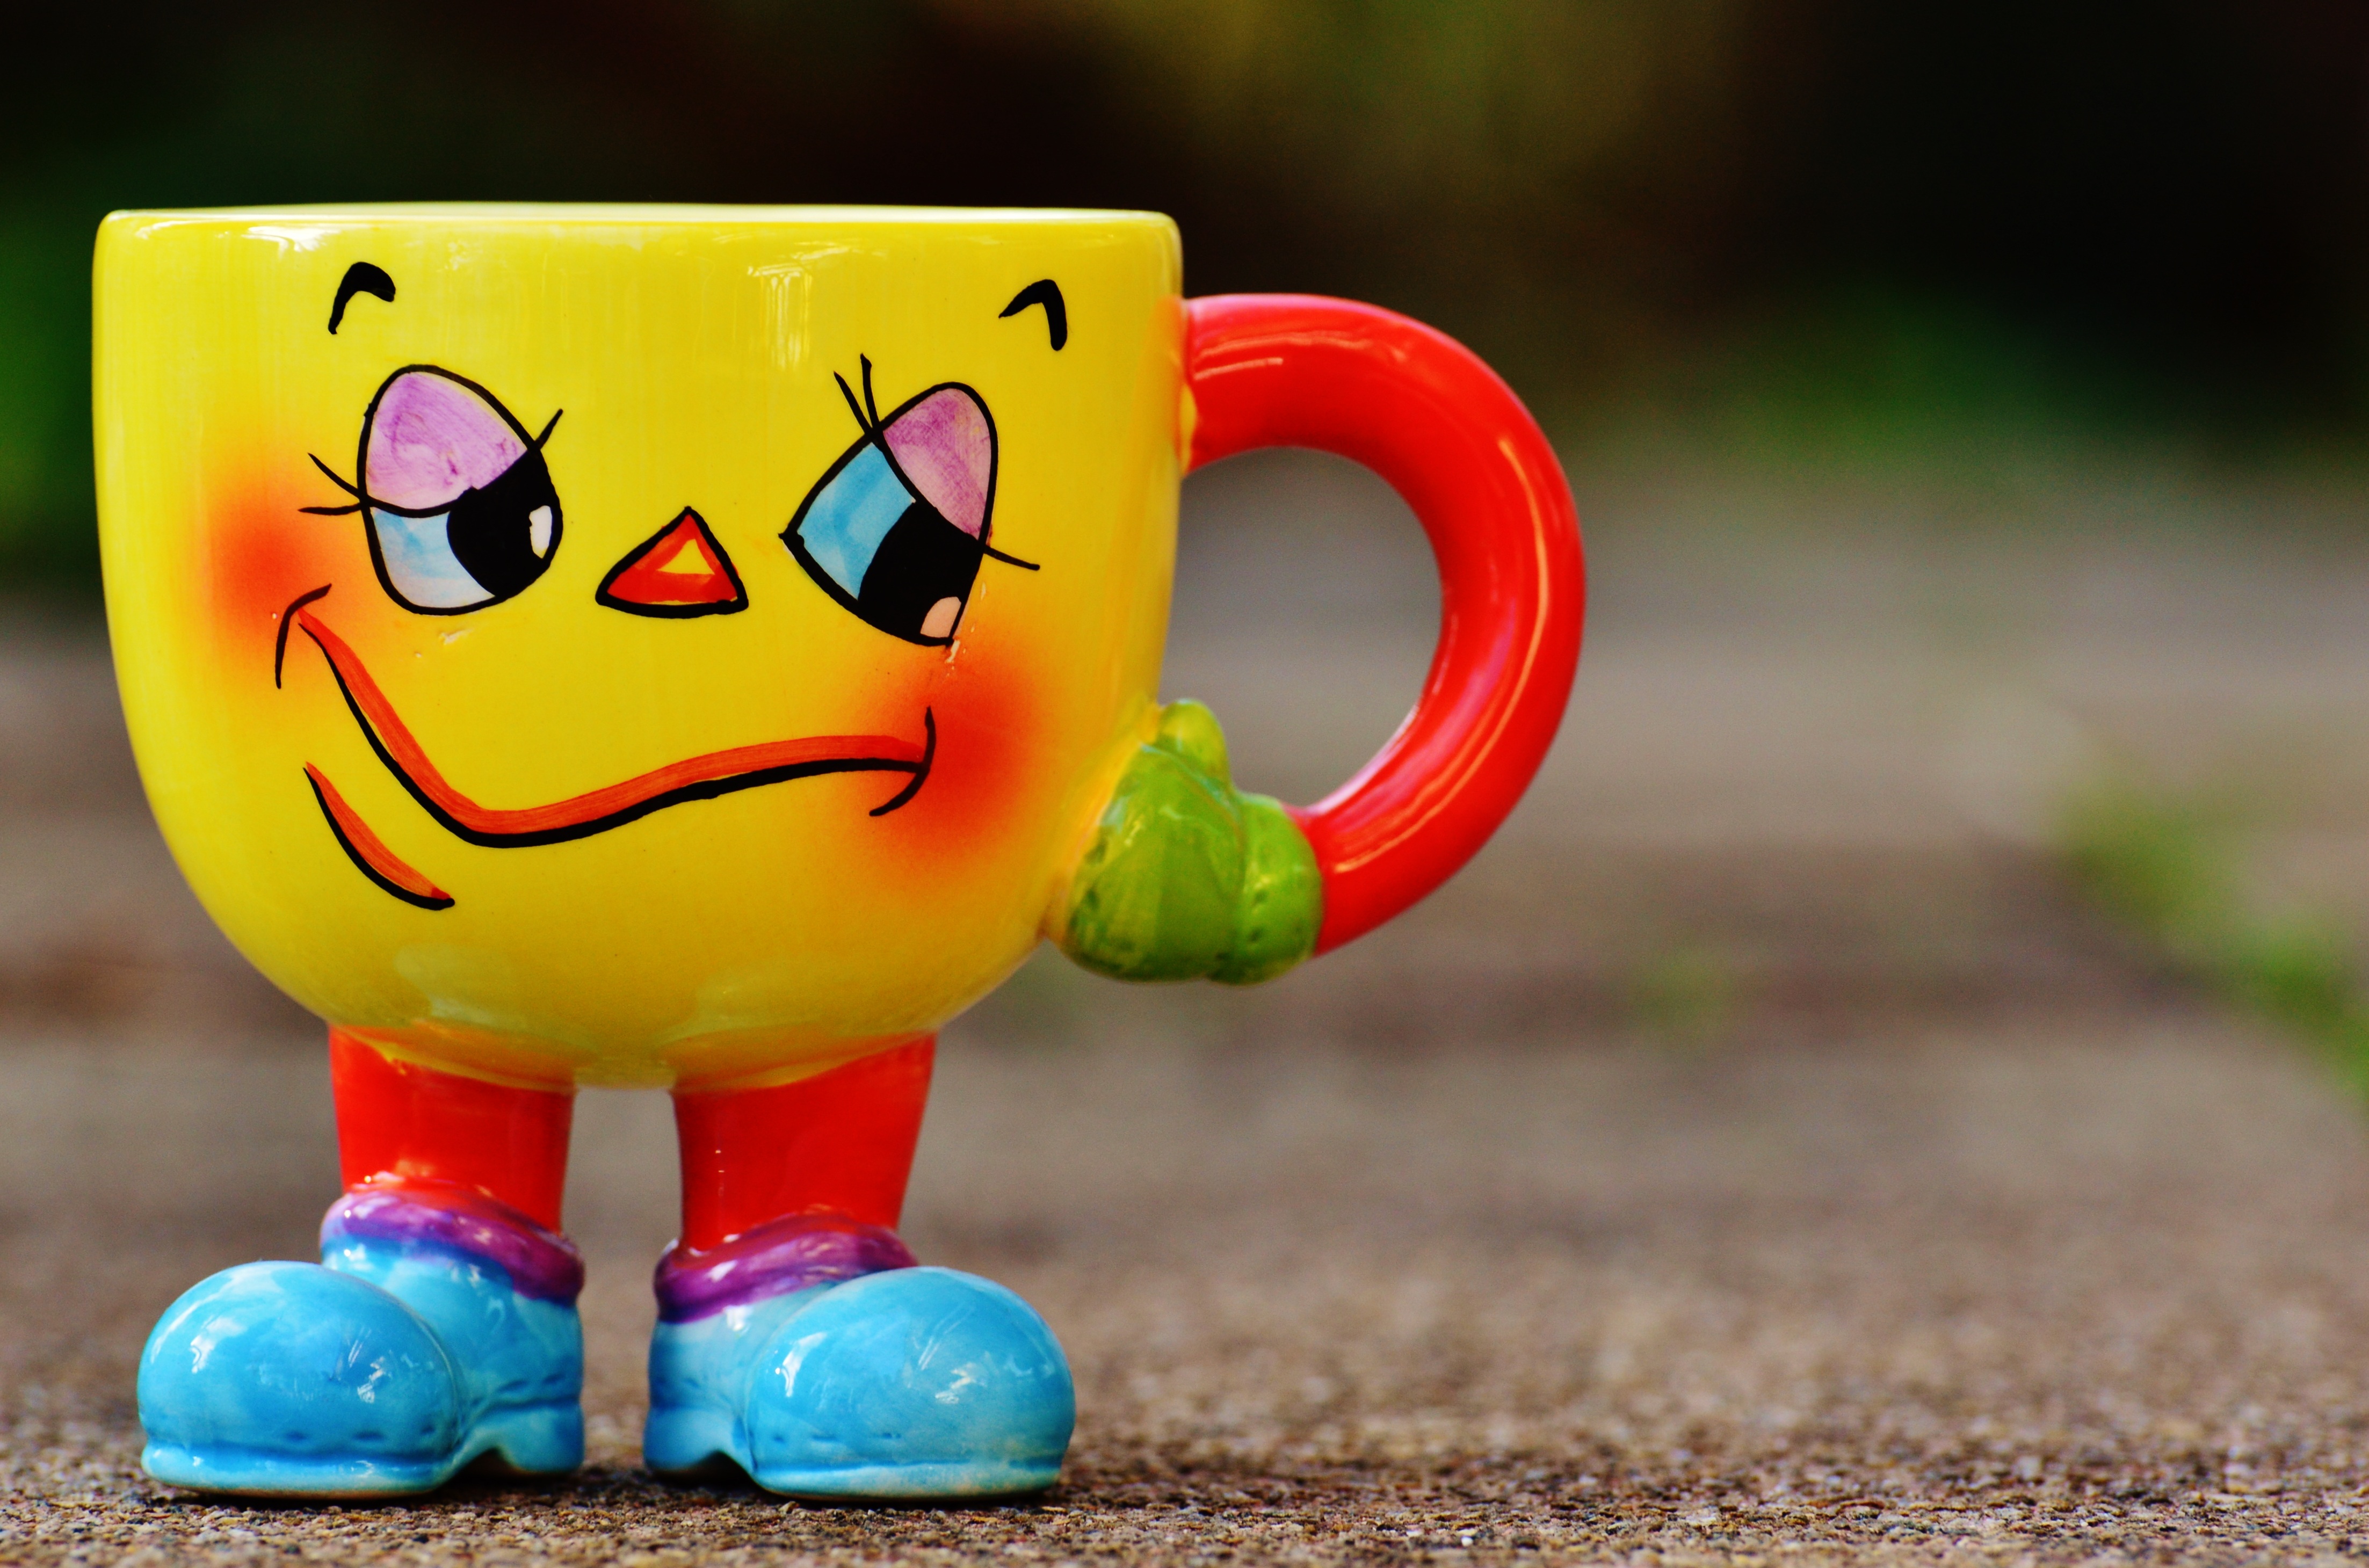
feet, cute, cup, green, color, yellow, toy, laugh, funny, smiley, drinking cup, emoticon